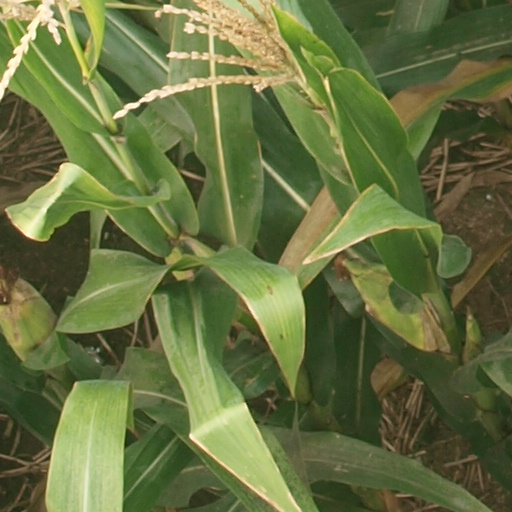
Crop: maize; corn